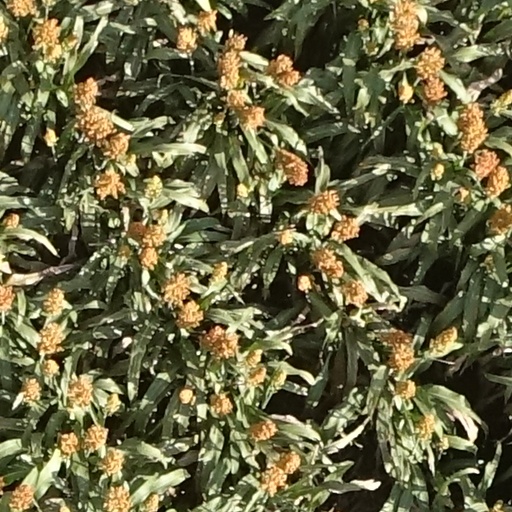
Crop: sorghum